Answer in natural language. Which point is closer to the camera taking this photo, point B  or point C? Choose between the following options: C or B
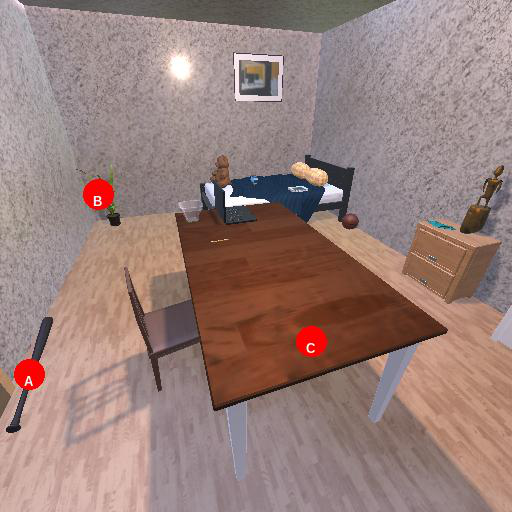
<answer>C</answer>